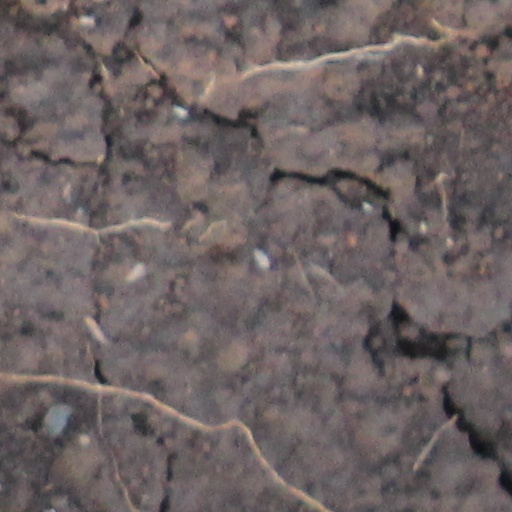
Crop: wheat